Olli Mäki

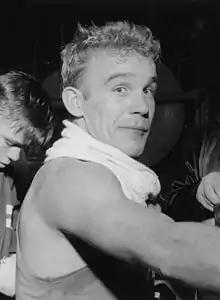
Mäki in 1958

Olli Johan Oskari Mäki (22 December 1936 – 6 April 2019) was a Finnish boxer. As an amateur, he won the European lightweight title in 1959, having placed second in 1957. After being dropped from the 1960 Olympic team, he turned professional and fought until 1973 with a record of 28 victories, 14 losses and 8 draws. In August 1962 he was beaten in two rounds by Davey Moore for the World Featherweight Title, and in February 1964 he won the European Boxing Union light welterweight title against Conny Rudhof; he lost it to Rudhof in 1967. In retirement Mäki worked as a boxing coach and manager.